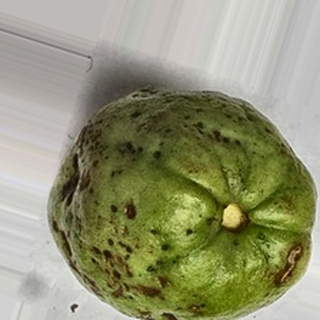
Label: guava_anthracnose